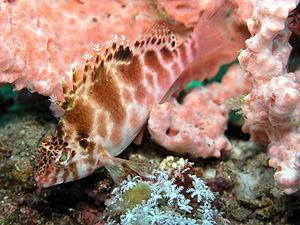
Cirrhitichthys est un genre de poissons de la famille des cirrhitidés.